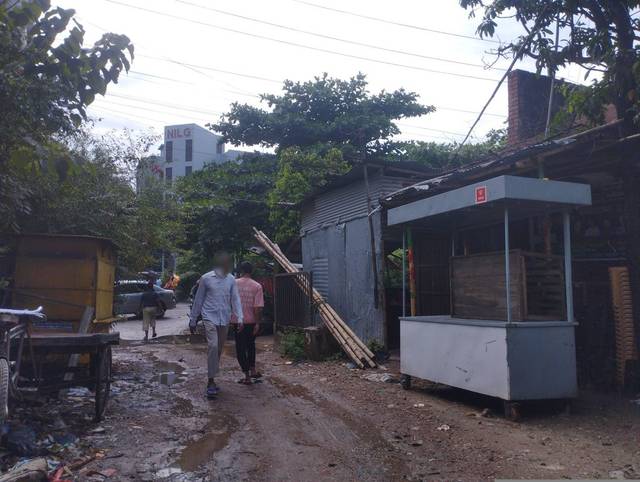
Region: Bangladesh
Coordinates: 23.779, 90.375